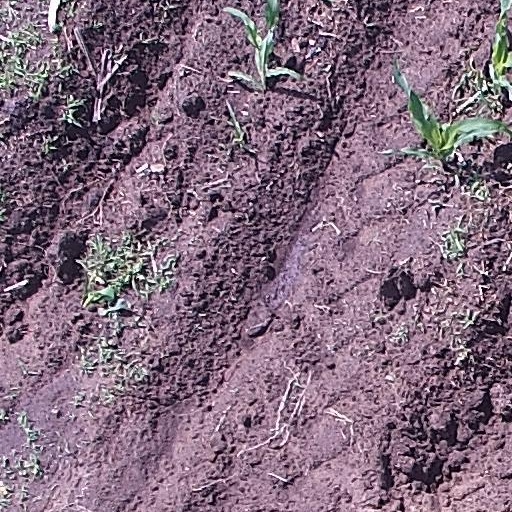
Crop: maize; corn